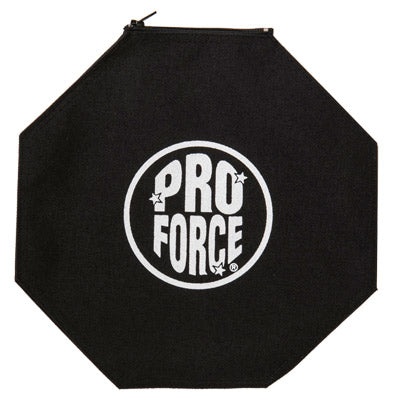
ProForce® Iron Palm Bag
The Iron Palm Bag is a heavy duty nylon abrasion resistant shell. It measures 10" across, ships unfilled, and can be filled up to 15-lbs of lead shot. Develop dynamic open hand techniques by strengthening and toughening your fingers, palm, and back of hand. Key Features Heavy duty nylon abrasion resistant shell Measures 10" across Filled it can hold up to 15 lbs. of lead shot Develop dynamic open hand techniques by strengthening and toughening your fingers, palm, and back of hand
Brand: my-store
Category: Sporting Goods > Athletics > Boxing & Martial Arts > Boxing & Martial Arts Training Equipment > Boxing & MMA Punch Mitts